Ned Lerner

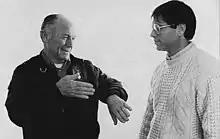
Lerner with Chuck Yeager during the development of "Chuck Yeager's Advanced Flight Trainer"

Edward Lerner, or Ned Lerner, is a video game programmer and technology project leader in the video game industry.